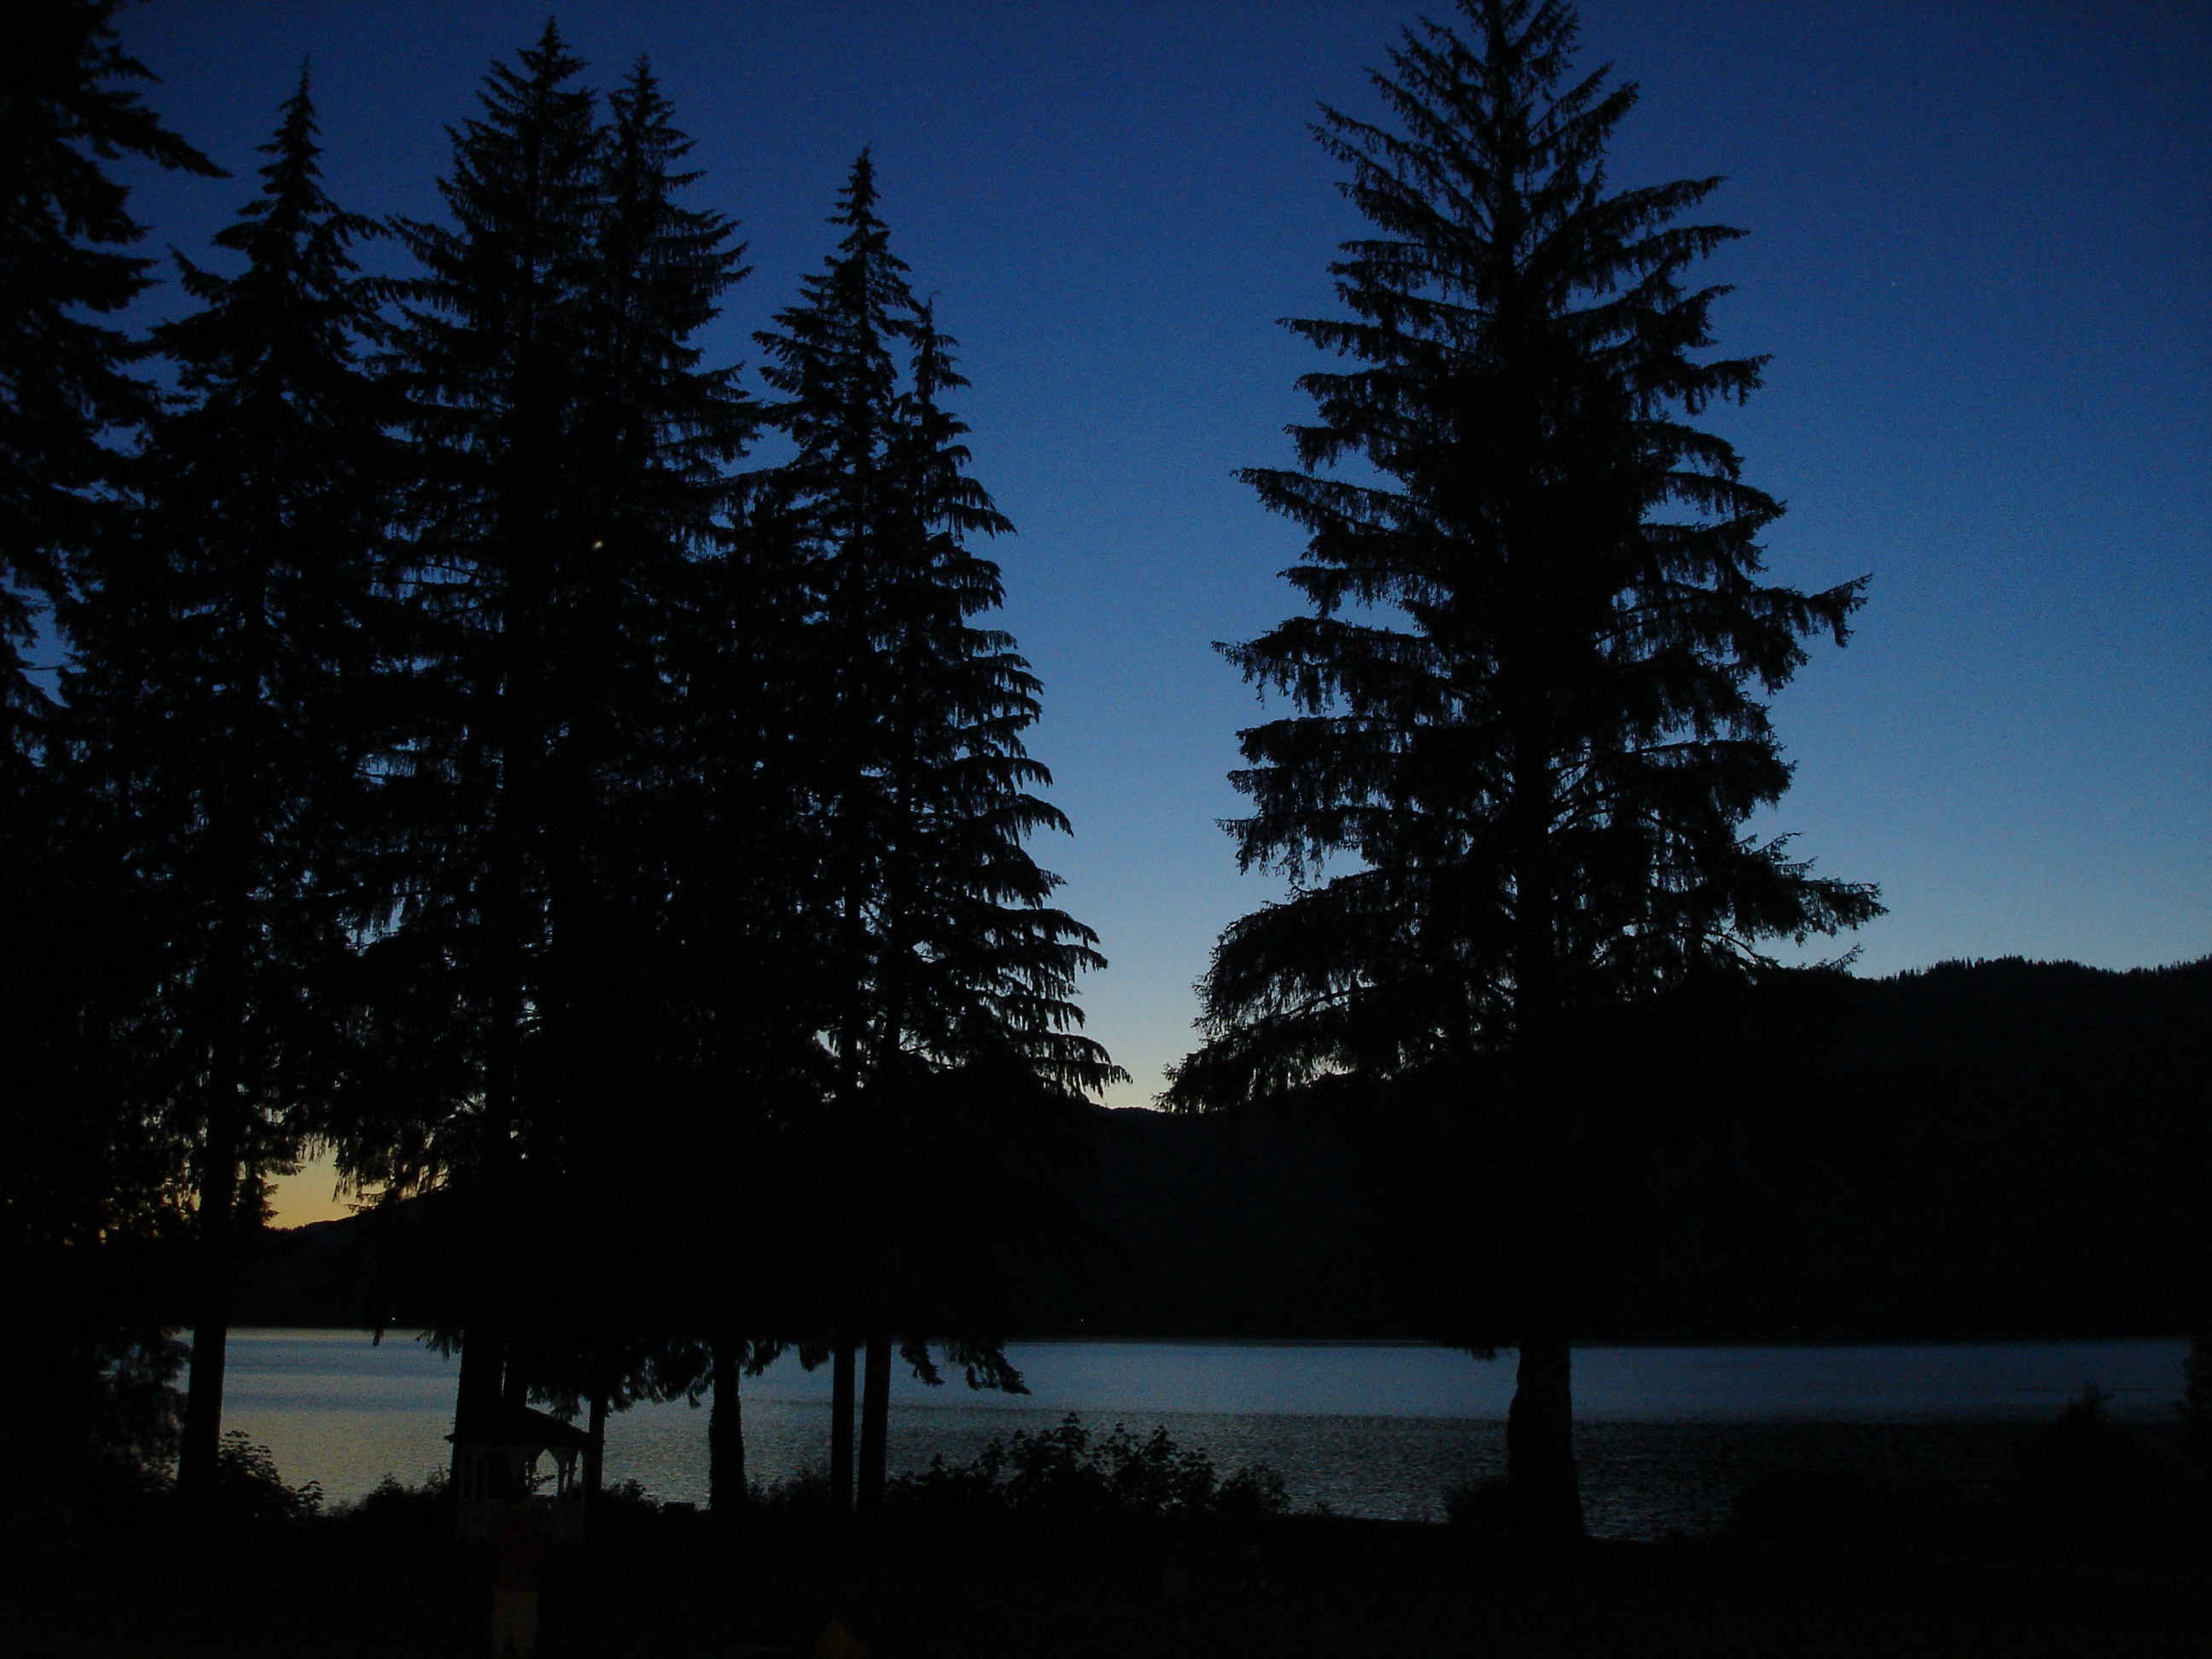
landscape, tree, water, nature, forest, branch, silhouette, mountain, cloud, plant, sky, sunset, night, sunlight, morning, lake, dawn, dusk, evening, reflection, tranquil, scenery, darkness, trees, beautiful, lakes, pine trees, olympic national park, atmospheric phenomenon, woody plant, lake quinault, lake quinault lodge